Audun Hugleiksson

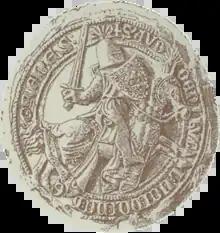

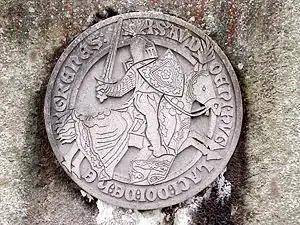
The seal can also be seen on a memorial close to the community house "Borgja" on Ålhus in Jølster

Audun Hugleiksson (Hestakorn) ( 1240 – 2 December 1302) was a Norwegian nobleman at the end of the 13th century. He was the king's right hand, both under King Magnus Lagabøte and King Eirik Magnusson. He was seen as an important politician and lawman in his time and played a central role in reforming the Norwegian law system.